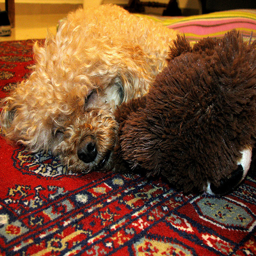
A dog sleeping on a rug next to a stuffed animal.
A brown dog sleeping next to a brown teddy bear.
A curly haired dog sleeping by a teddy bear on an oriental rug.
The puppy is napping with the bear on the rug.
A dog sleeping on a carpet next to a stuffed animal.